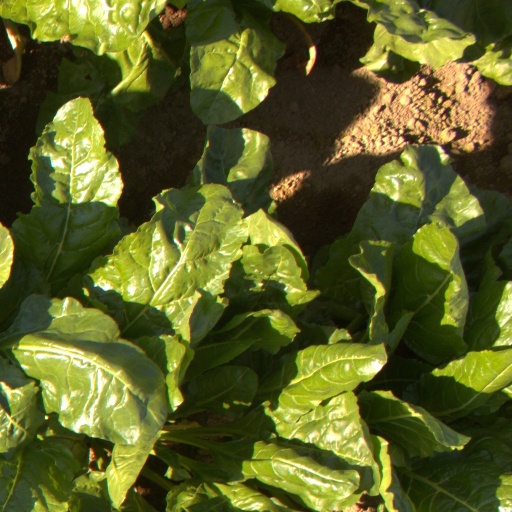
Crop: sugar beet